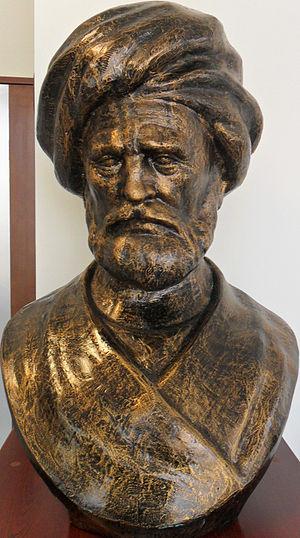
Cezayirli Gâzi Hasan Pacha né en 1713 à Tekidag, en Turquie, et mort le 19 mars 1790 à Choumen fut un amiral et homme d'État ottoman, qui joua un rôle important dans la reconstitution et la modernisation de la marine ottomane à partir de 1770. Son second surnom, Gâzi, « le victorieux », lui fut acquis après sa victoire à Lemnos en 1770.